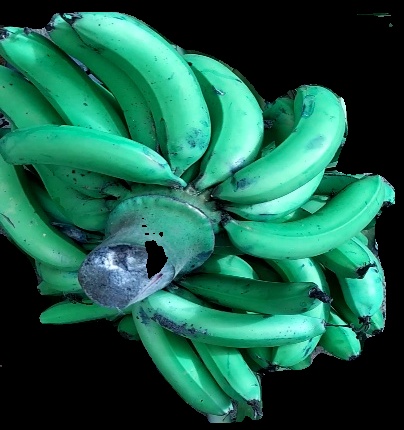
Variety: pachbale
Grade: grade3